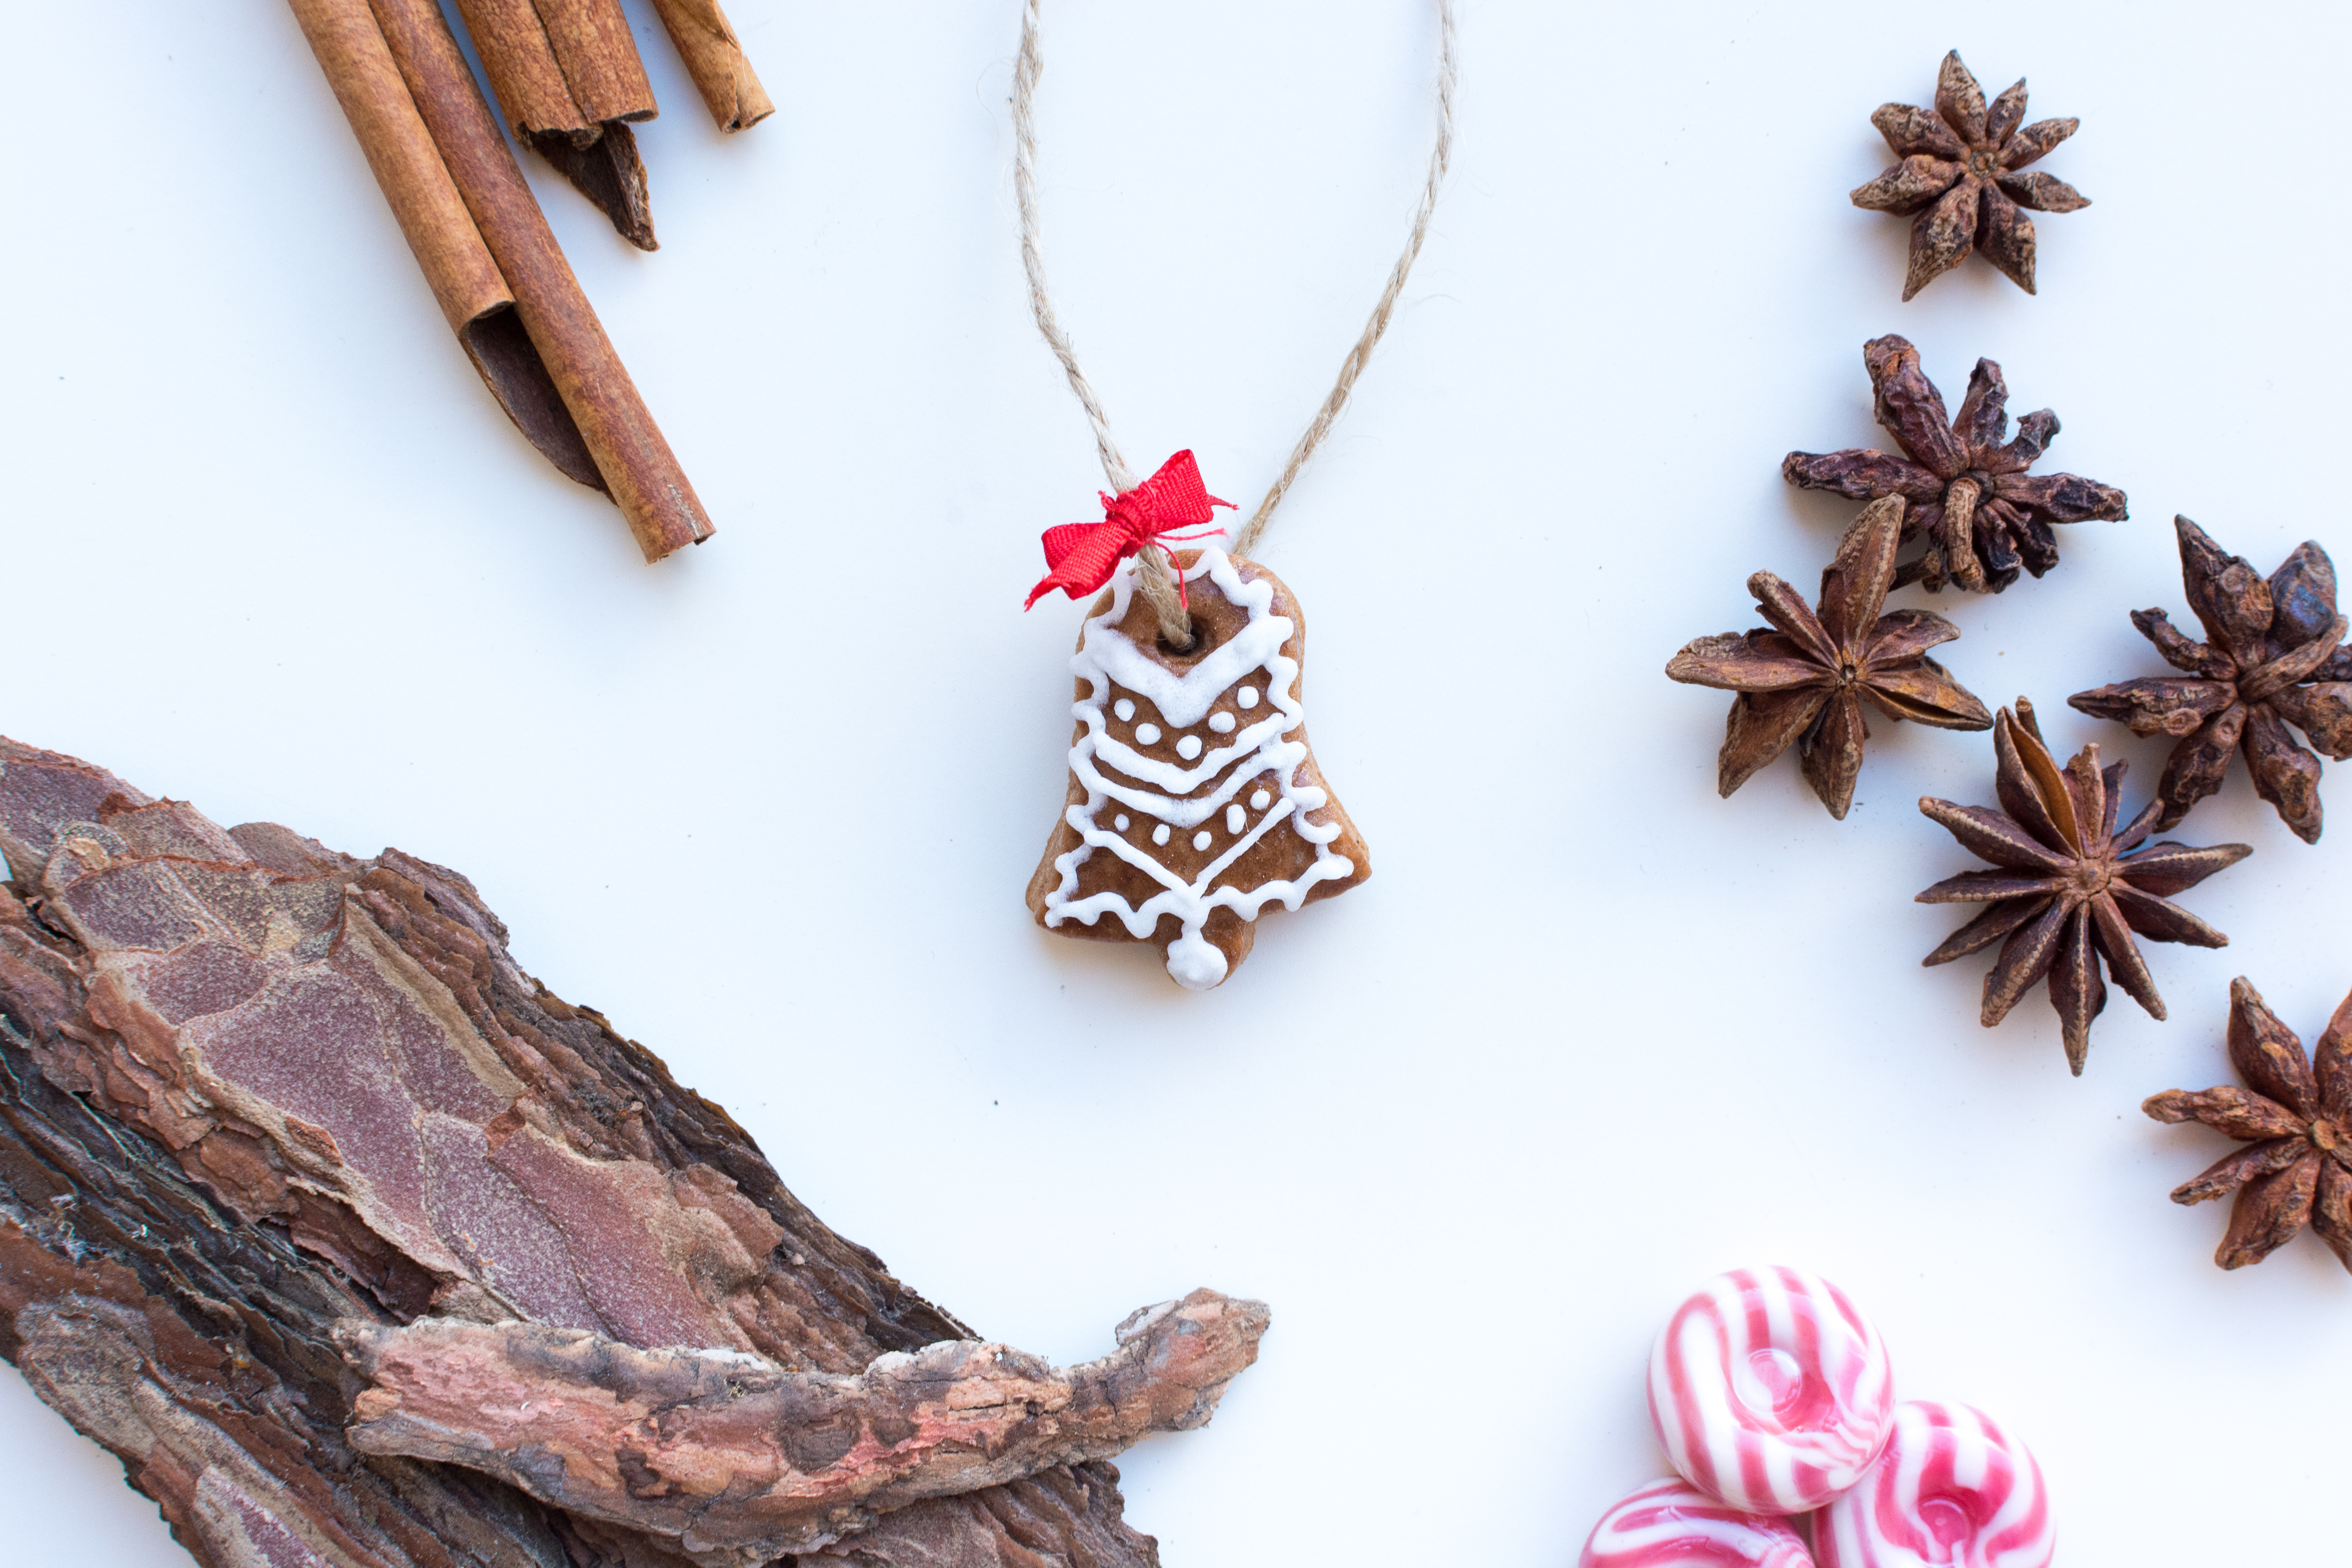
cinnamon stick, cinnamon, pendant, fashion accessory, necklace, leaf, jewellery, star anise, tree, plant, copper, twig